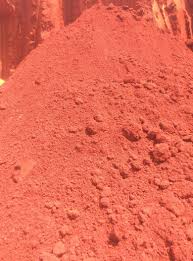
Soil type: Red soil